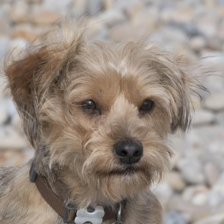
Label: animals